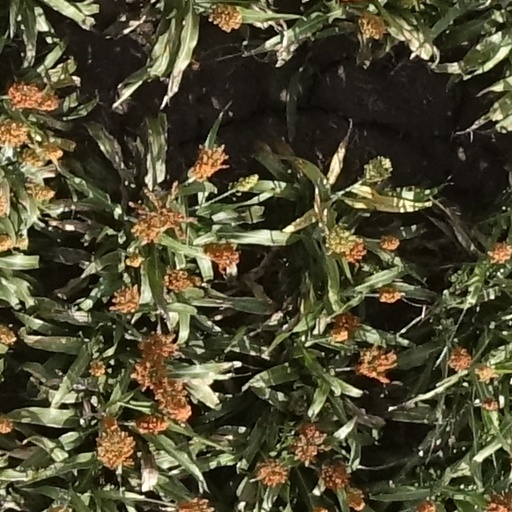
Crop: sorghum